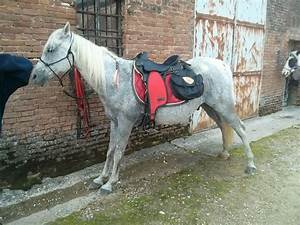
Label: horse